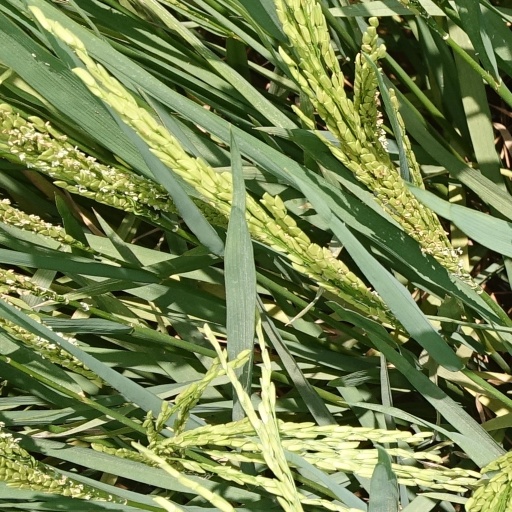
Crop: rice